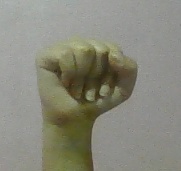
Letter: saad